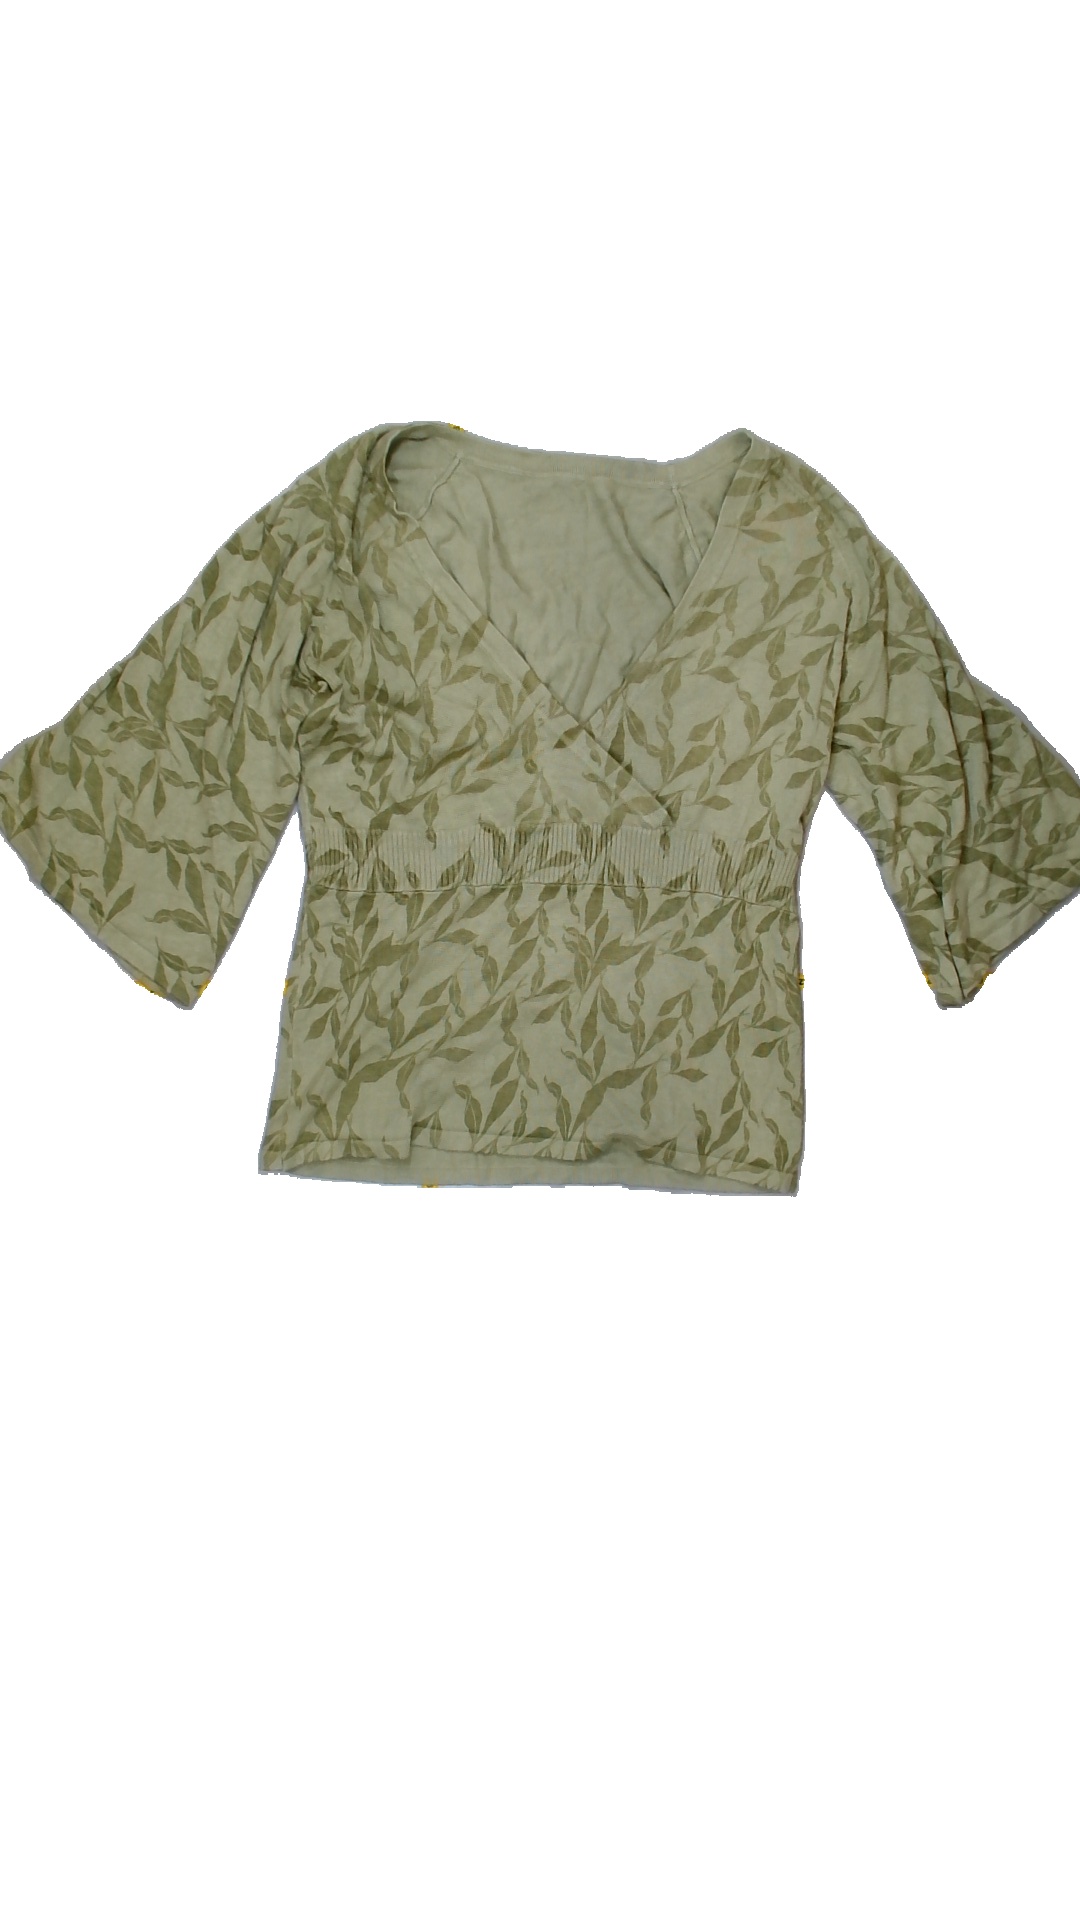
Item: Top (Ladies)
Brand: Not Applicable
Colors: Green
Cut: V-collar
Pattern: Floral print
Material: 55% Wool 45% Cotton
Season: All
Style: No trend
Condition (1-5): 4
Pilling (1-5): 4
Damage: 0
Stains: No
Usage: Export
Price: <50